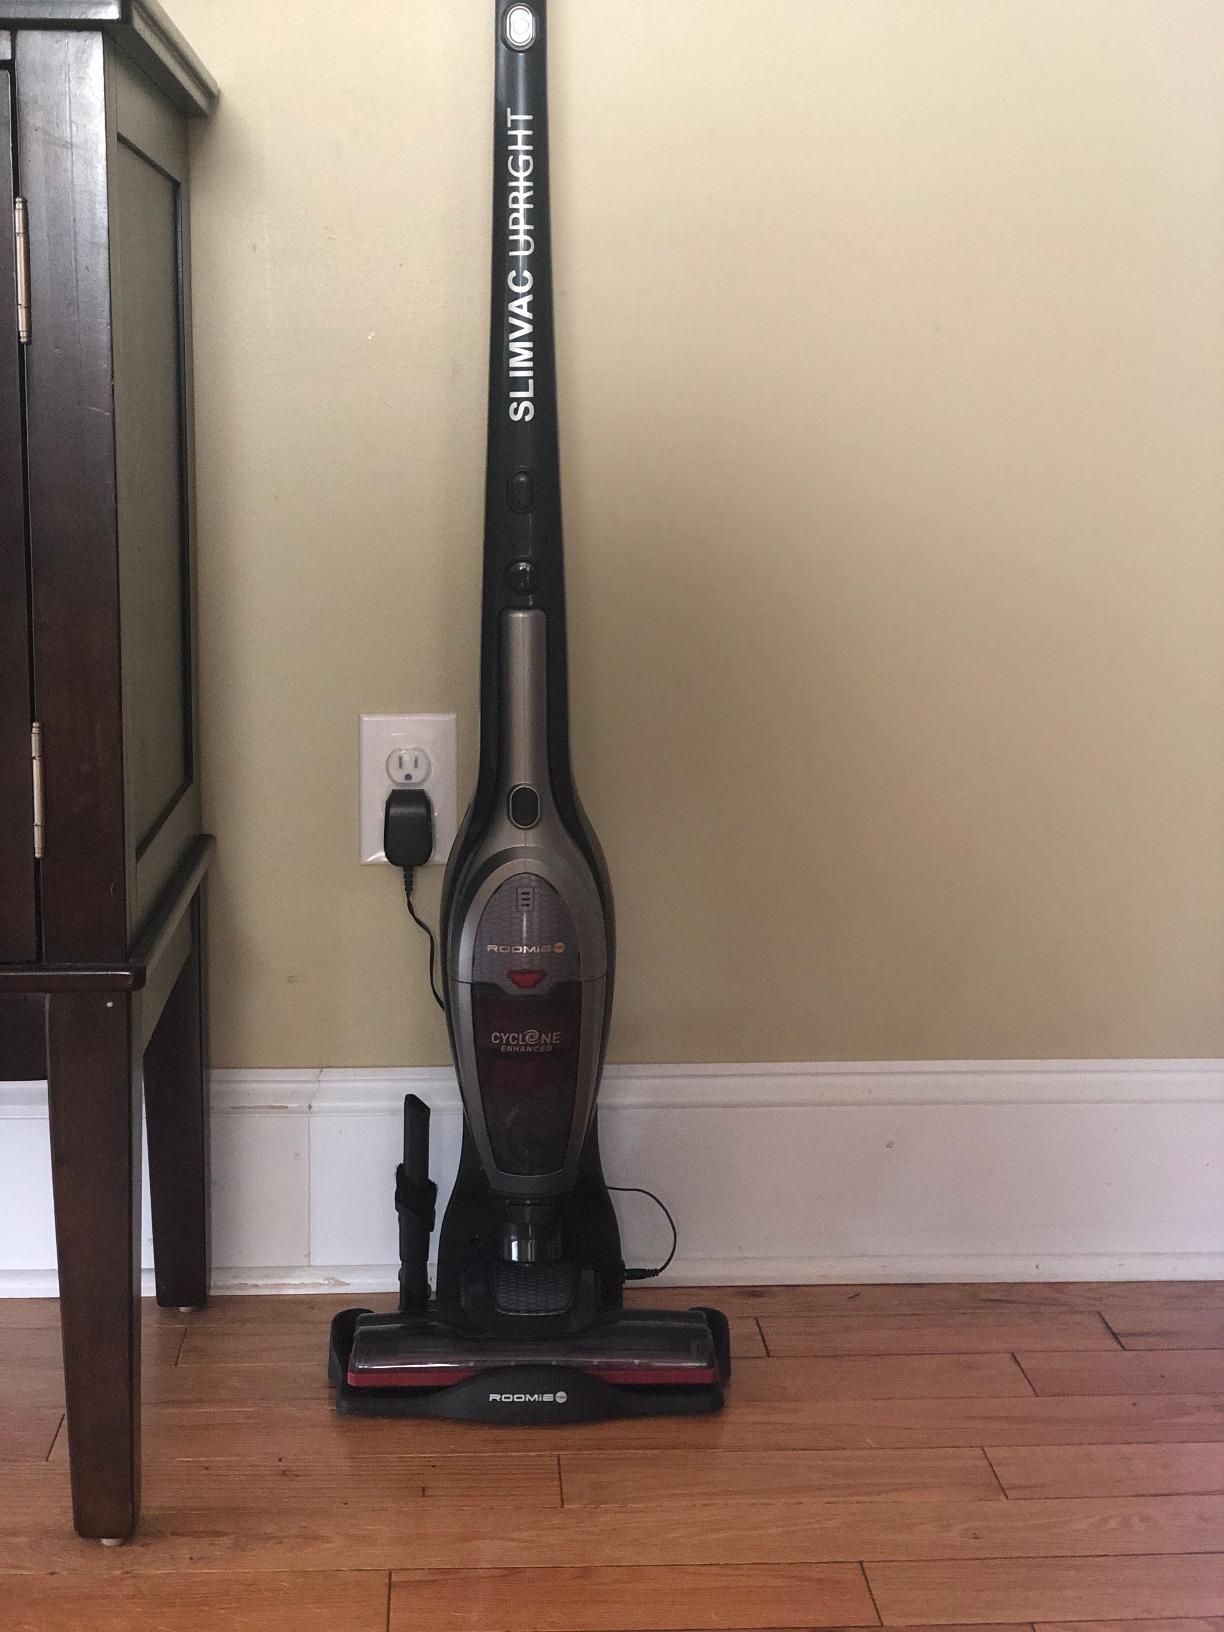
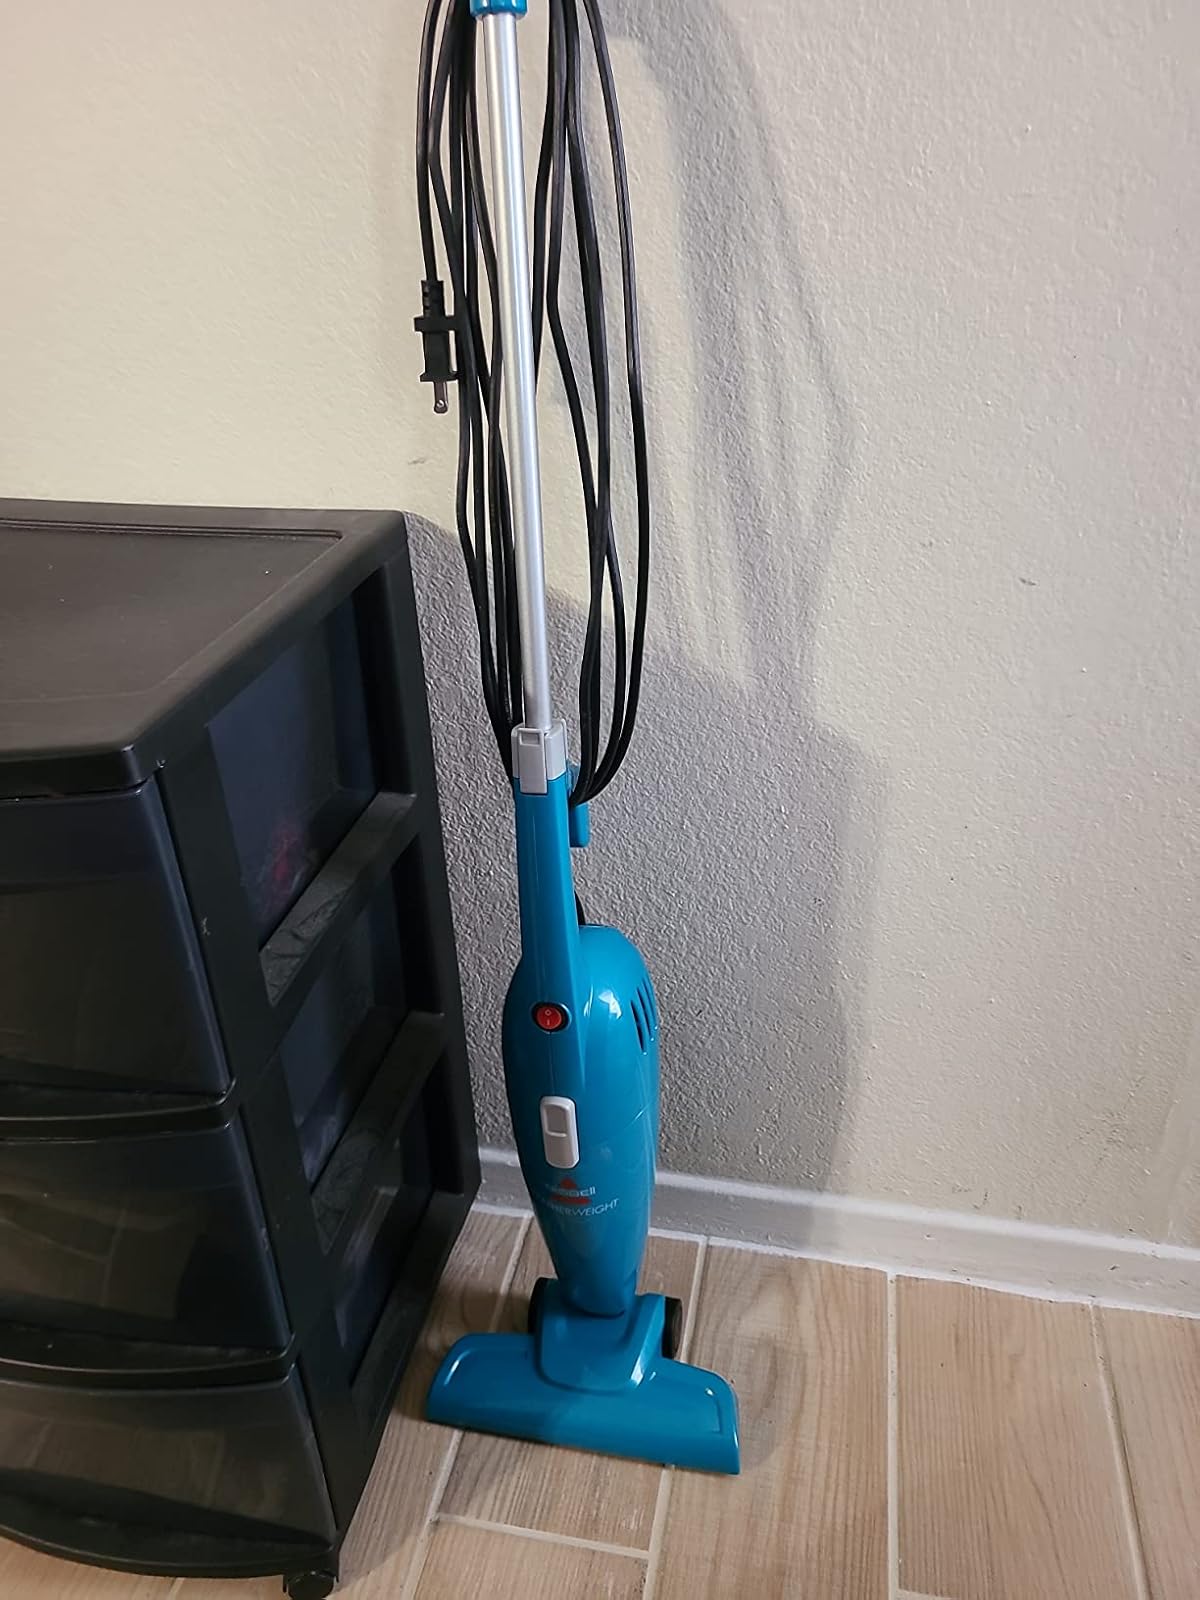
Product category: items_vacuum
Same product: no